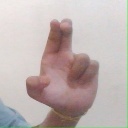
अक्षर: आ